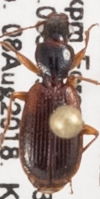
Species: Cymindis neglecta
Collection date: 2018-08-08
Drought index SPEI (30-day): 0.9
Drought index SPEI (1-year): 0.03
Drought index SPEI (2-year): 0.39